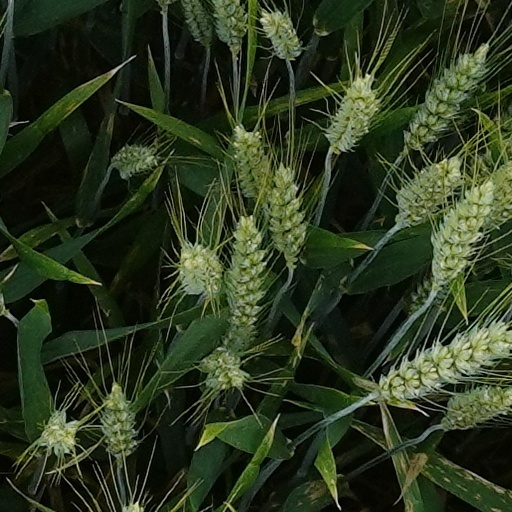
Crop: wheat